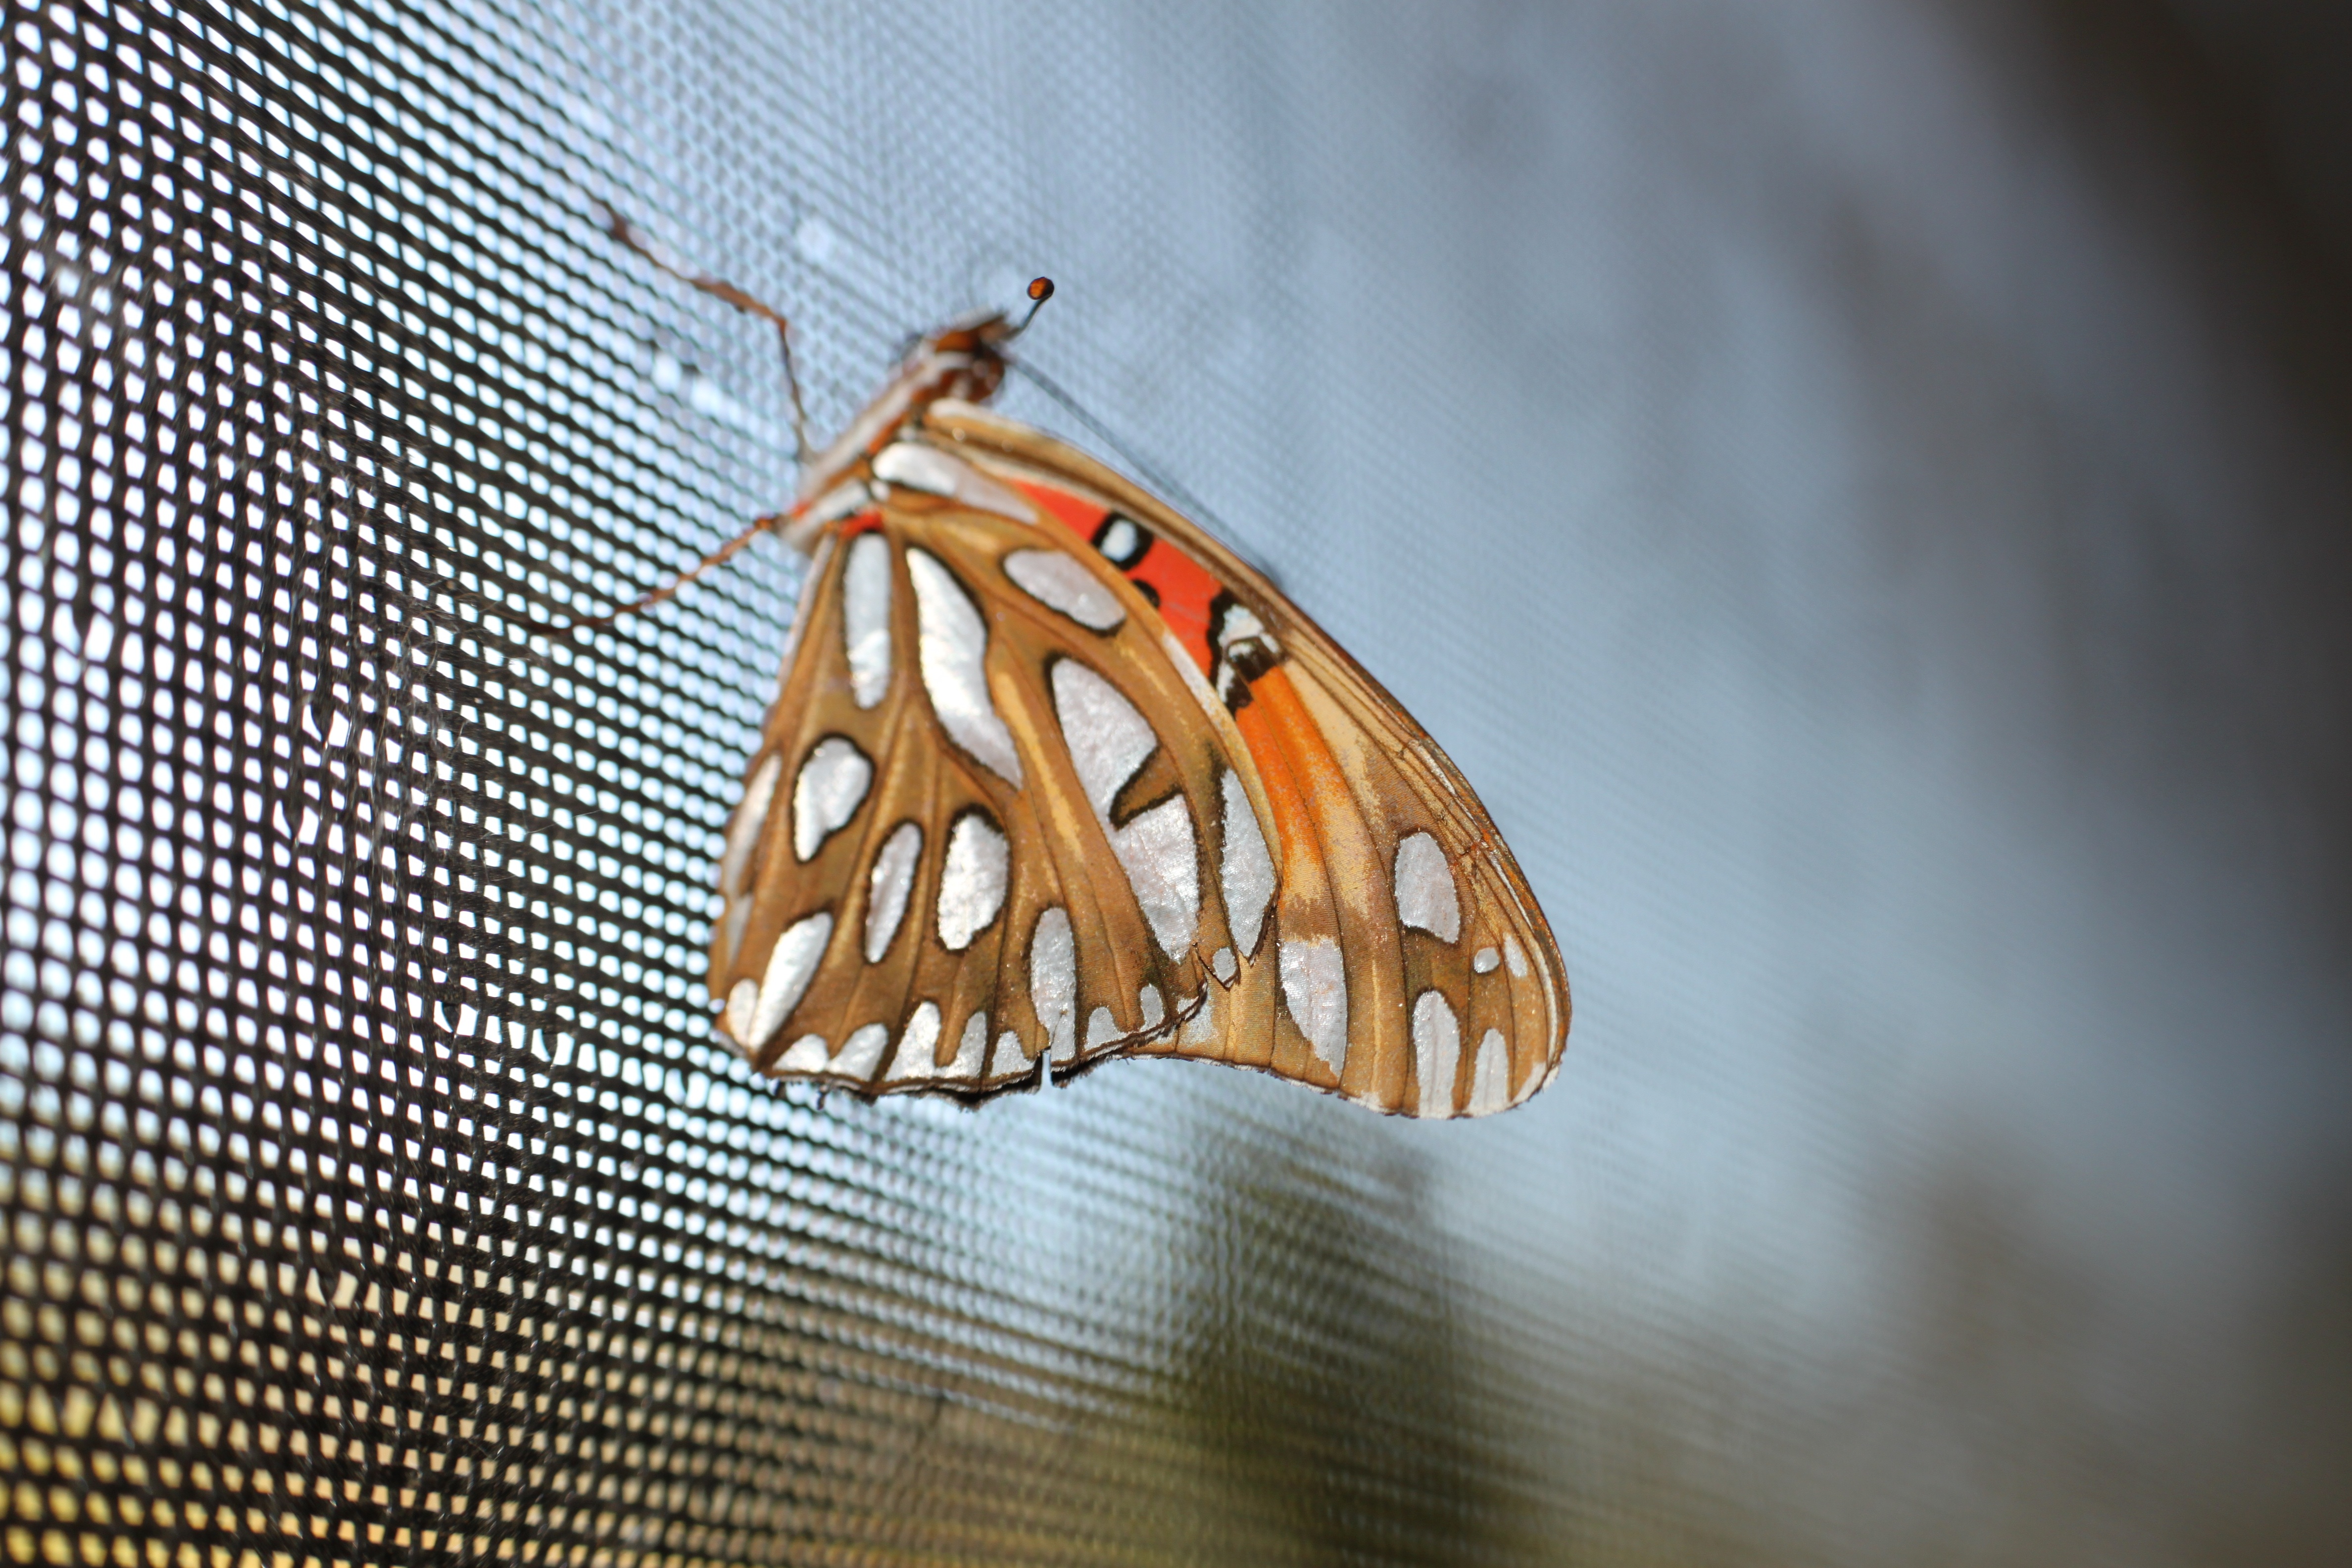
nature, wing, leaf, animal, wildlife, line, color, insect, macro, bug, butterfly, colorful, invertebrate, symmetry, shape, antennae, macro photography, pollinator, moths and butterflies